React (media franchise)

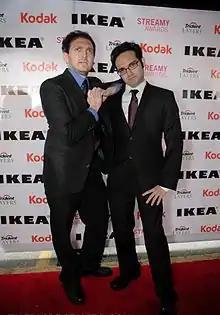
"The Fine Brothers, creators of the React franchise"

The franchise was launched with the YouTube debut of "Kids React" in October 2010, and then grew to encompass four more series uploaded on the Fine Brothers' primary YouTube channel, a separate YouTube channel with various reaction-related content, as well as a television series titled "React to That".